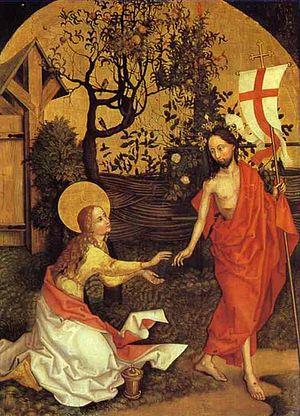
Martin Schongauer, né vers 1450 à Colmar et mort en 1491 à Vieux-Brisach, est un peintre et graveur allemand de la fin du Moyen Âge. Graveur le plus illustre de son temps, sa renommée s'étend jusqu'en Italie et aux Pays-Bas. Albrecht Dürer veut devenir son disciple, mais Schongauer meurt prématurément alors que Dürer n'est qu'à quelques jours de voyage de Colmar.
Noli me tangere est la traduction latine par saint Jérôme de l'adresse Μή μου ἅπτου dans l'Évangile selon Jean. L’adresse est faite par Jésus ressuscité à Marie-Madeleine.